List of United States Marine Corps battalions

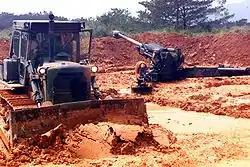
D7 Bulldozer

The mission of the reconnaissance battalions is to obtain information by visual observation about the activities and resources of an enemy or potential enemy, or about the meteorologic, hydrographic, or geographic characteristics of a particular area. They specialize in amphibious recon, including hydrography; as well as airborne recon, infiltration via surface, subsurface and airborne operations, and conducting limited scale raids and ambushes. The battalions consist of a headquarters and service company and one to four reconnaissance companies (divisional assets, individual companies usually attached to an RCT). All battalions (except 4th Recon) also have a force reconnaissance company dedicated to provide deep reconnaissance and direct action capability to a MEF HQ. (an additional separate force reconnaissance company exist in the Marine Forces Reserve.)